The Flanders Panel

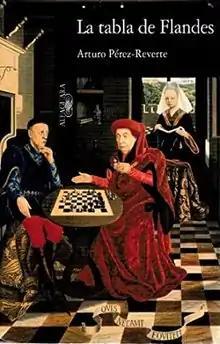
First edition (Spanish)

The Flanders Panel (original Spanish title "La tabla de Flandes") is a novel written by Spanish author Arturo Pérez-Reverte in 1990, telling of a mystery hidden in an art masterpiece spanning from the 15th century to the present day.